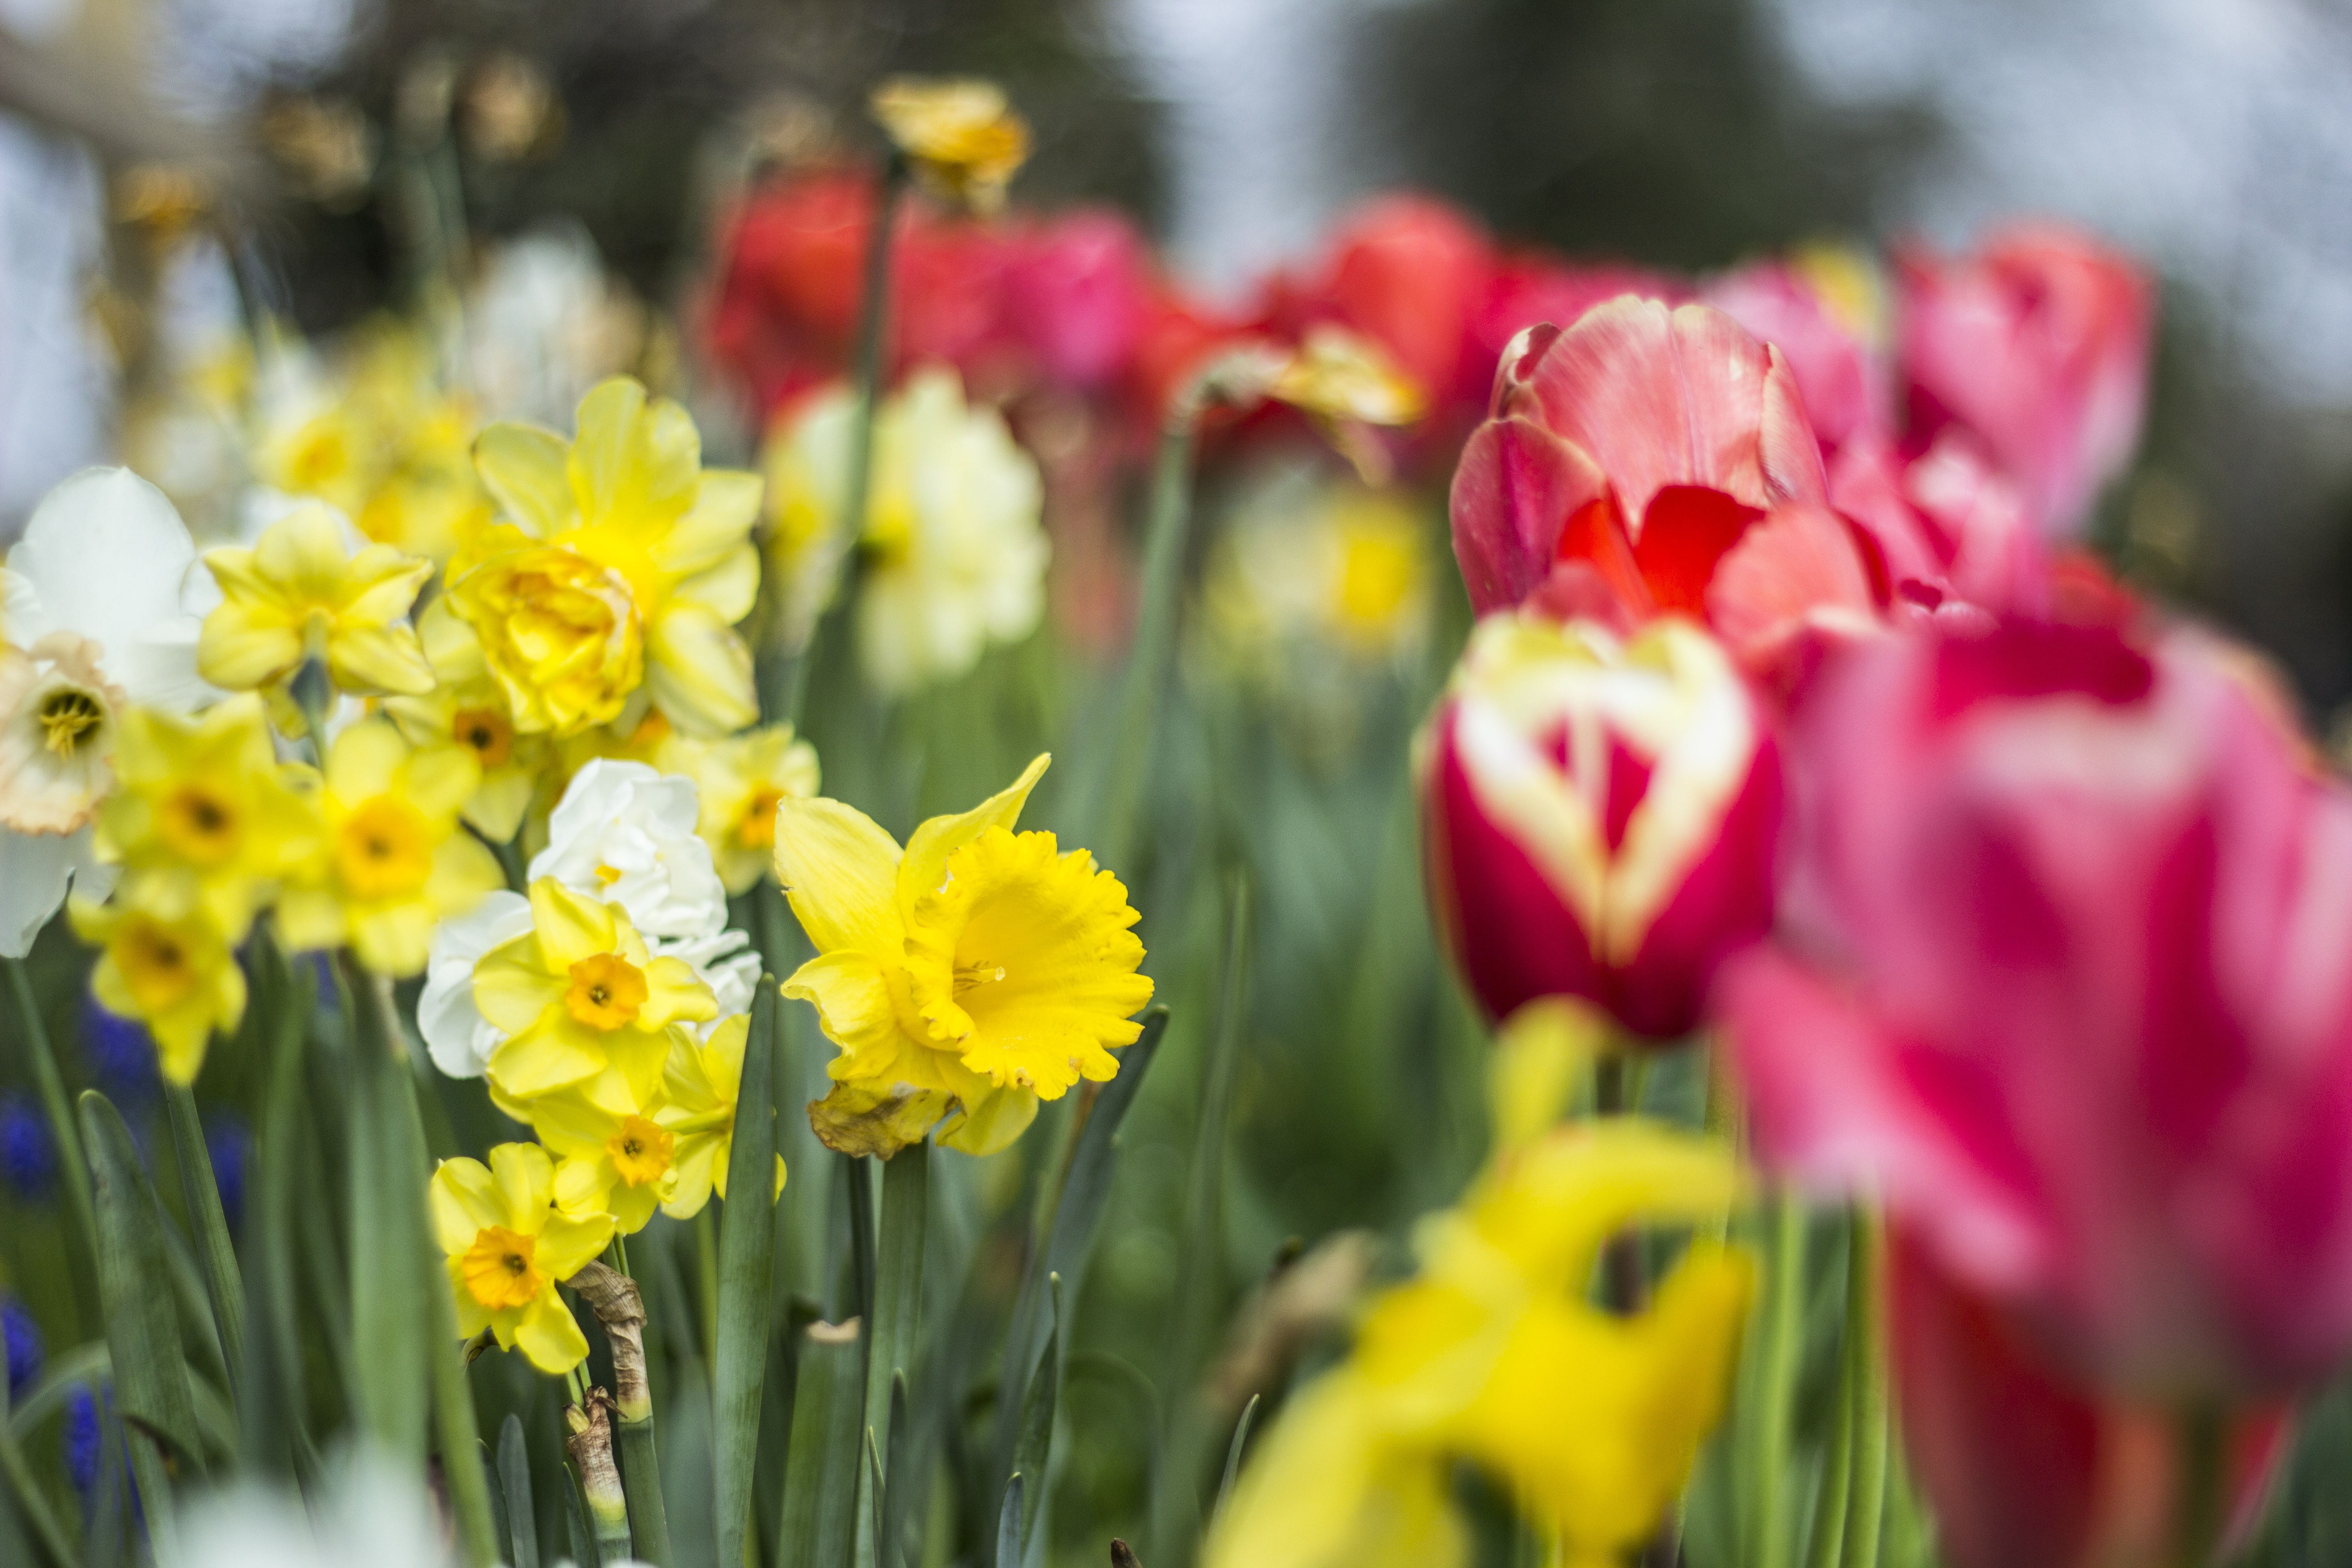
nature, blossom, plant, flower, petal, bloom, floral, tulip, spring, green, fresh, colorful, yellow, daffodil, flora, colour, narcissus, floristry, spring flower, flowering plant, land plant